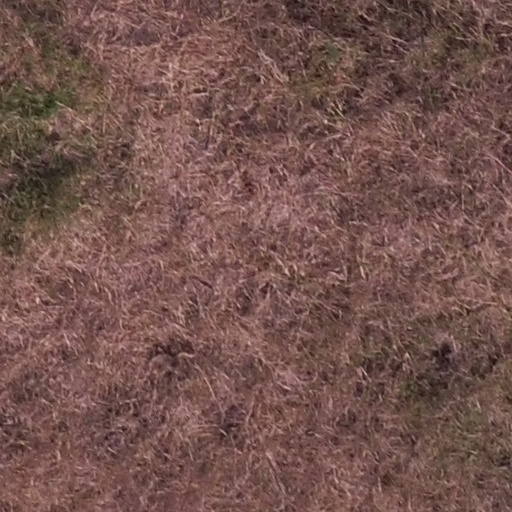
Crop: maize; corn